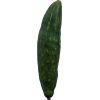
Label: Cucumber 3